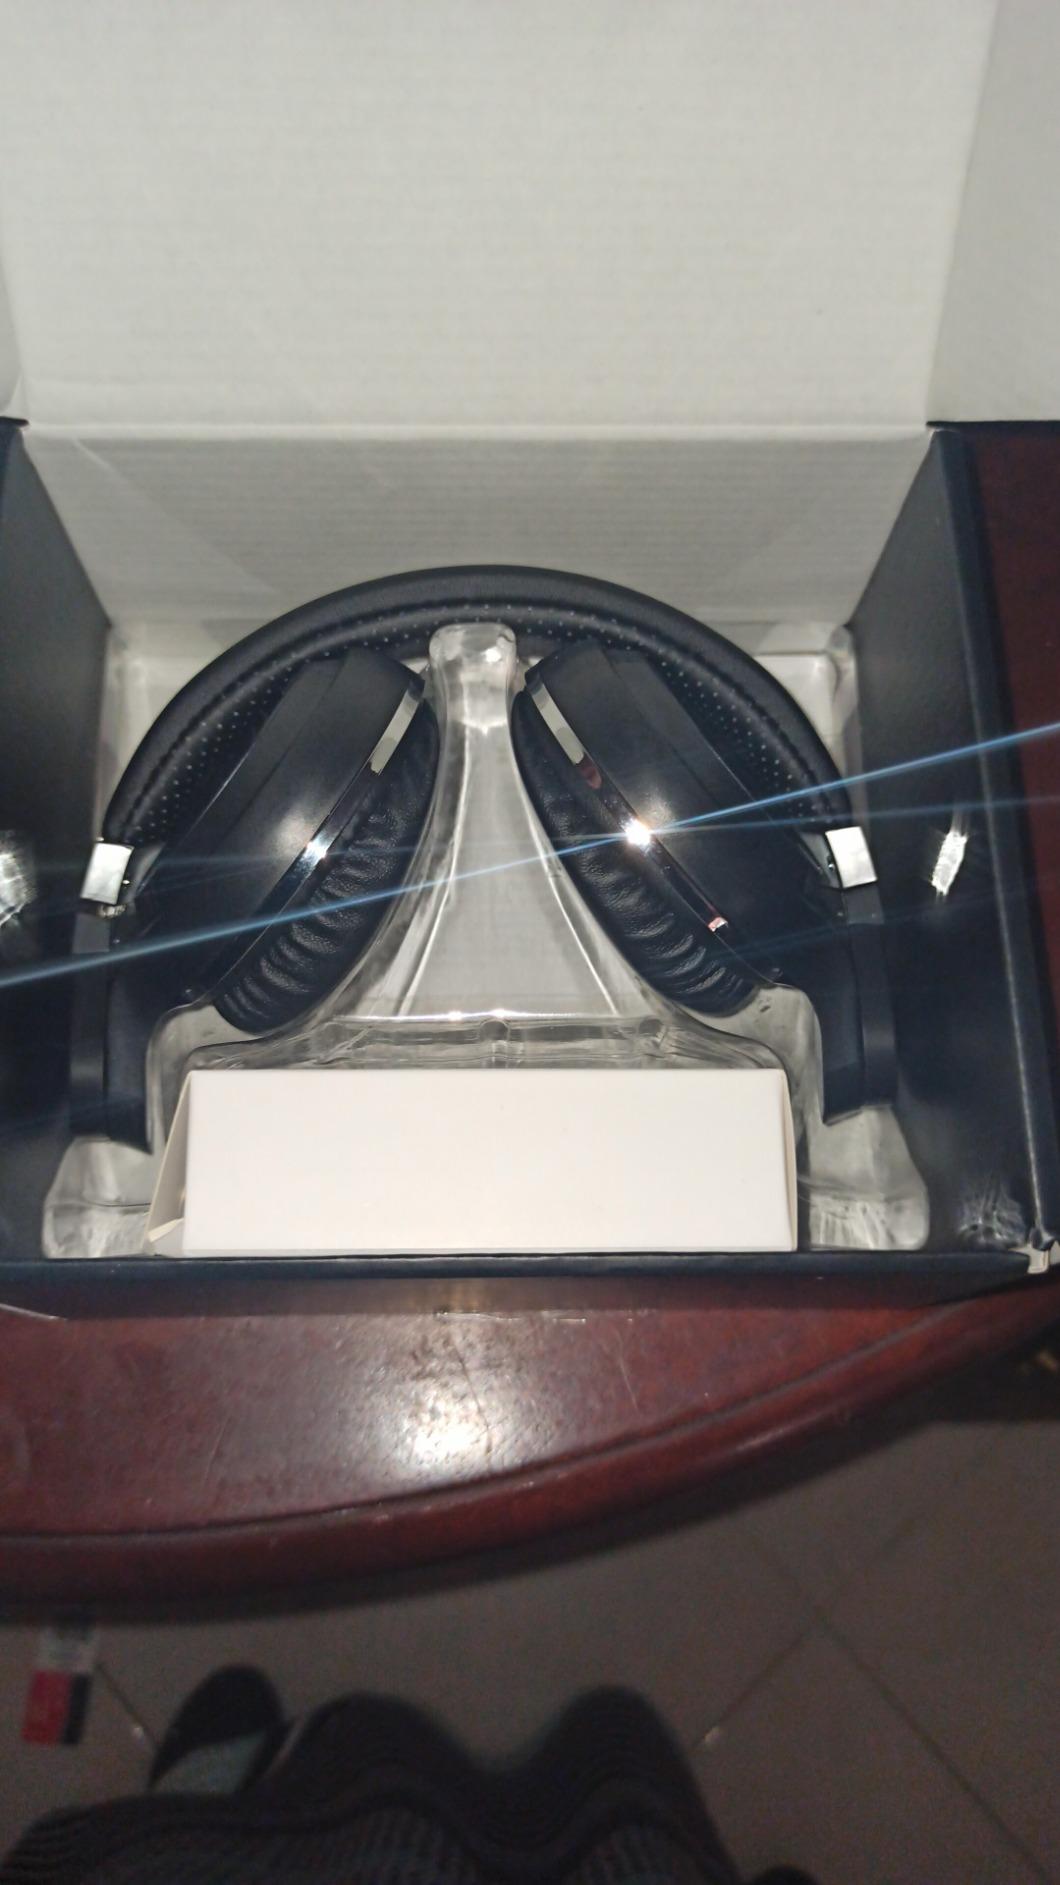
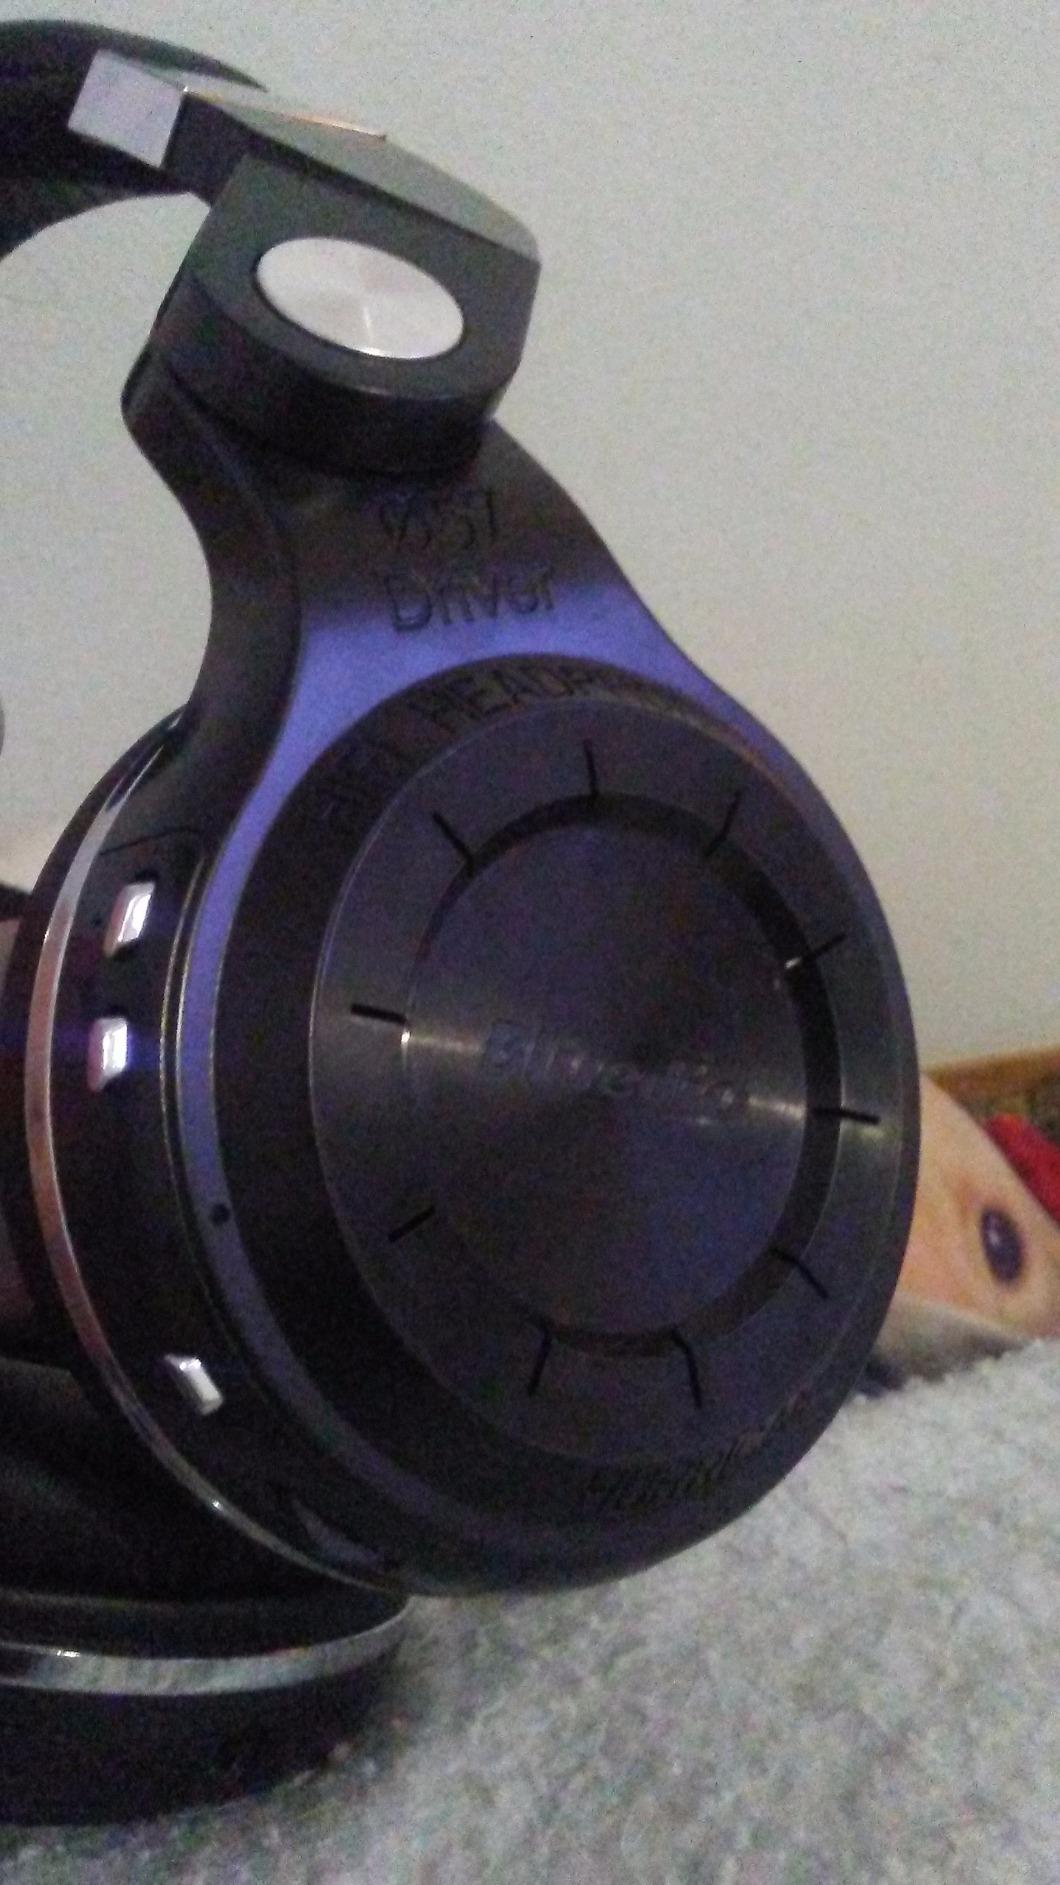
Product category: headphones
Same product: yes